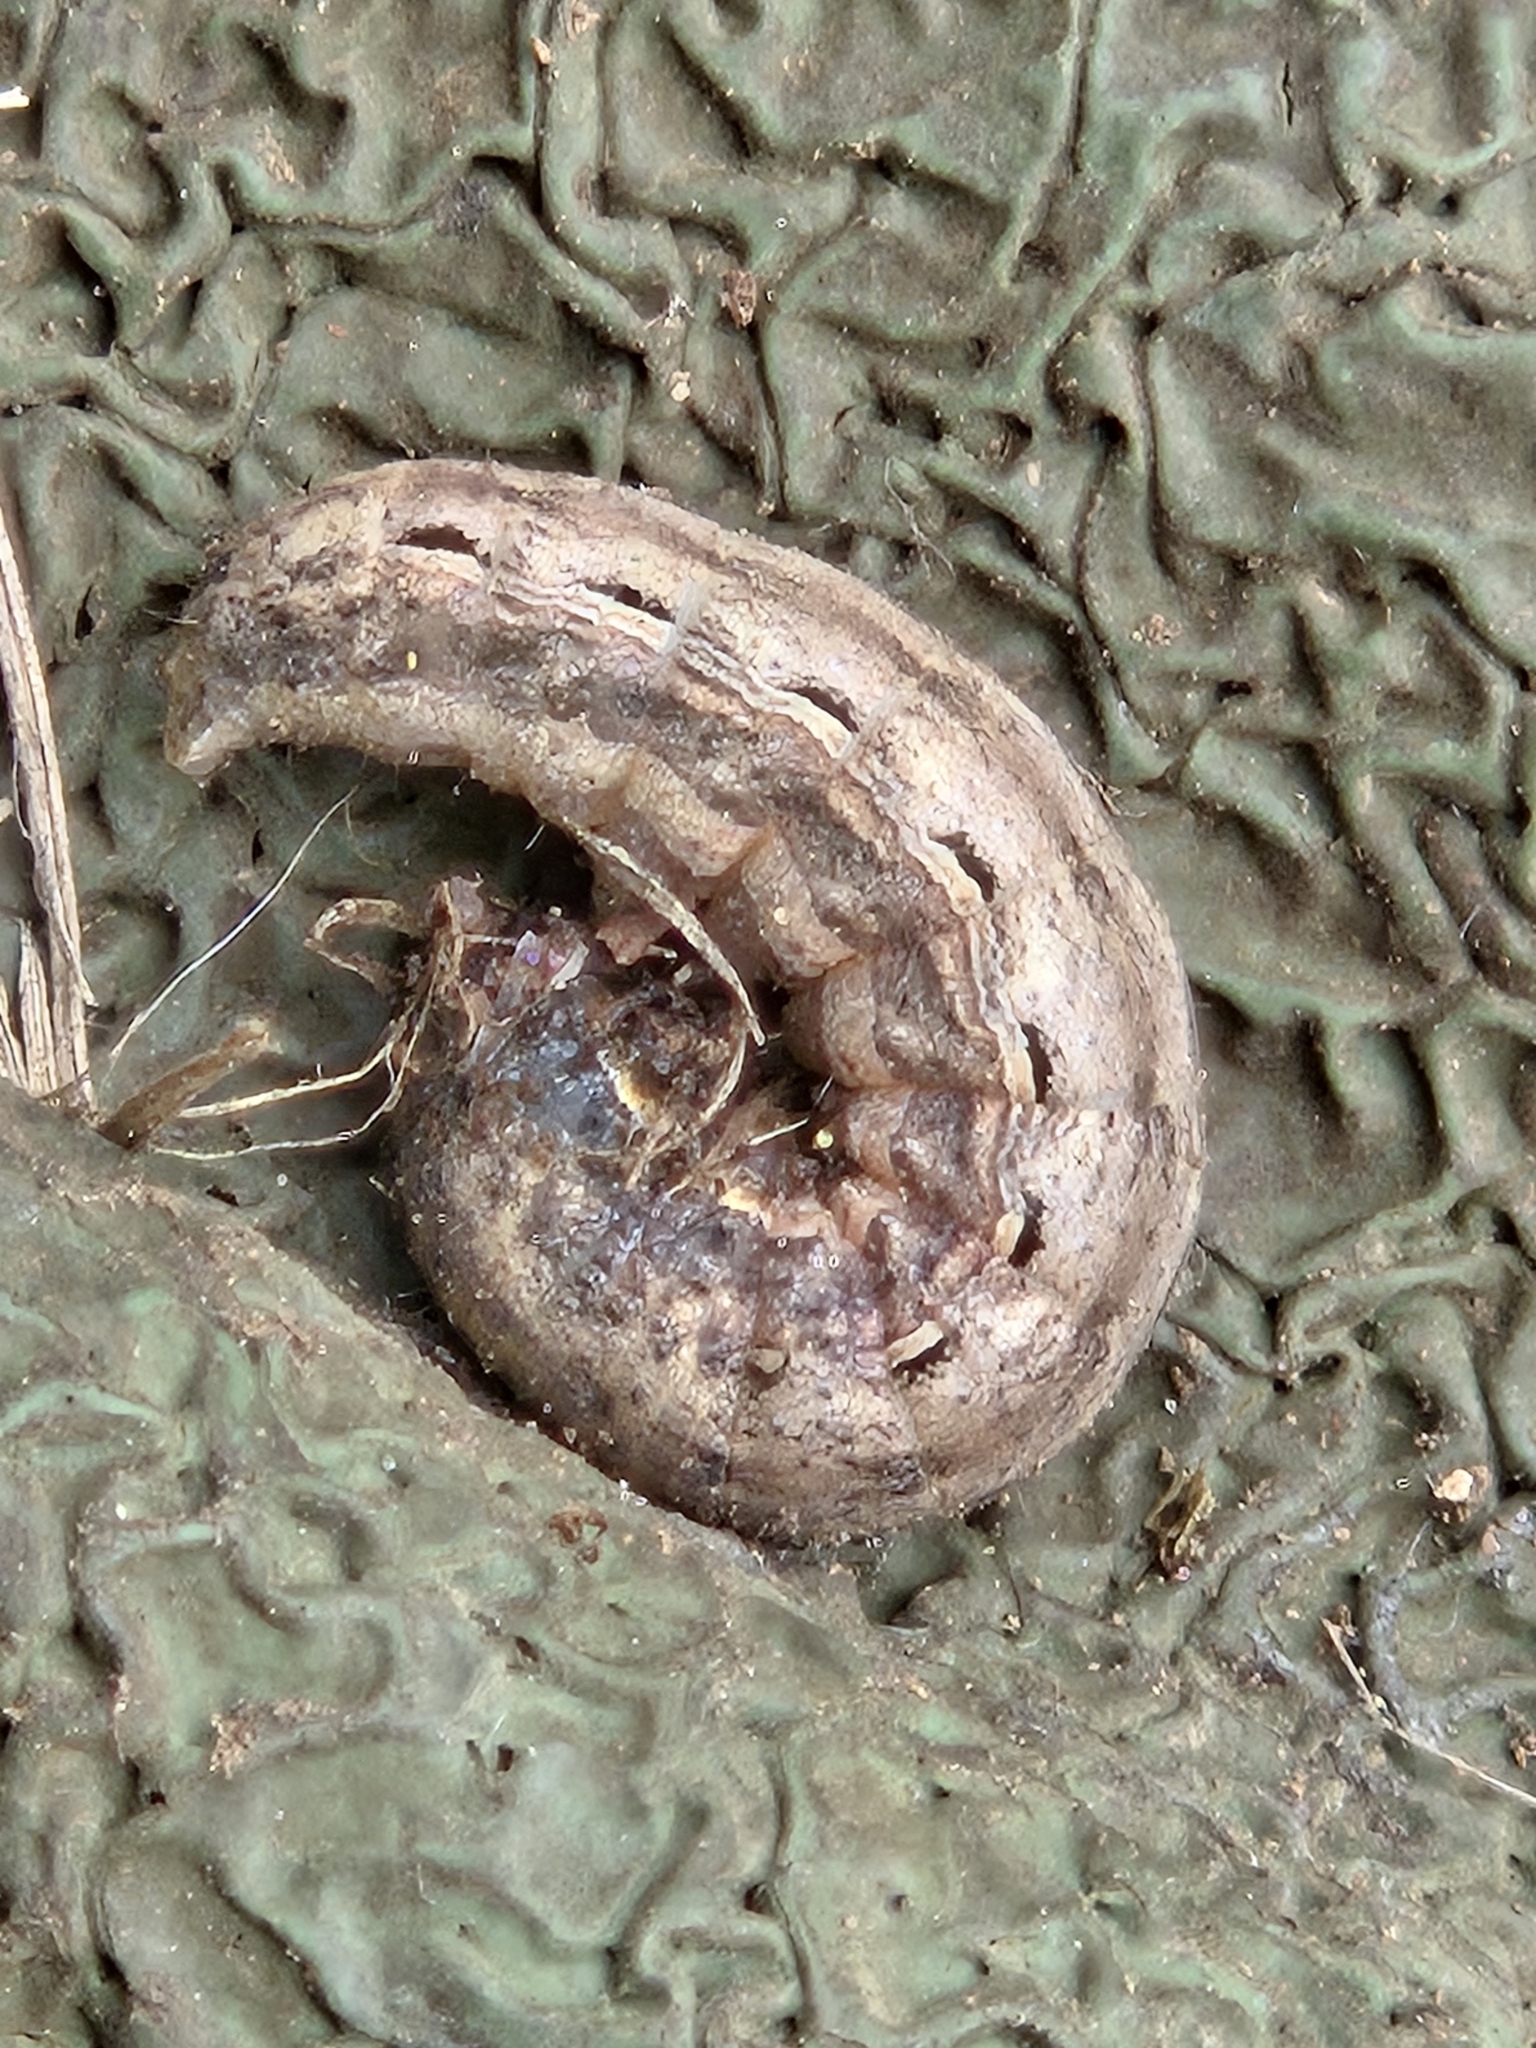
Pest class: cutworms